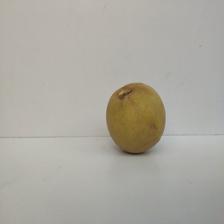
Size: Large